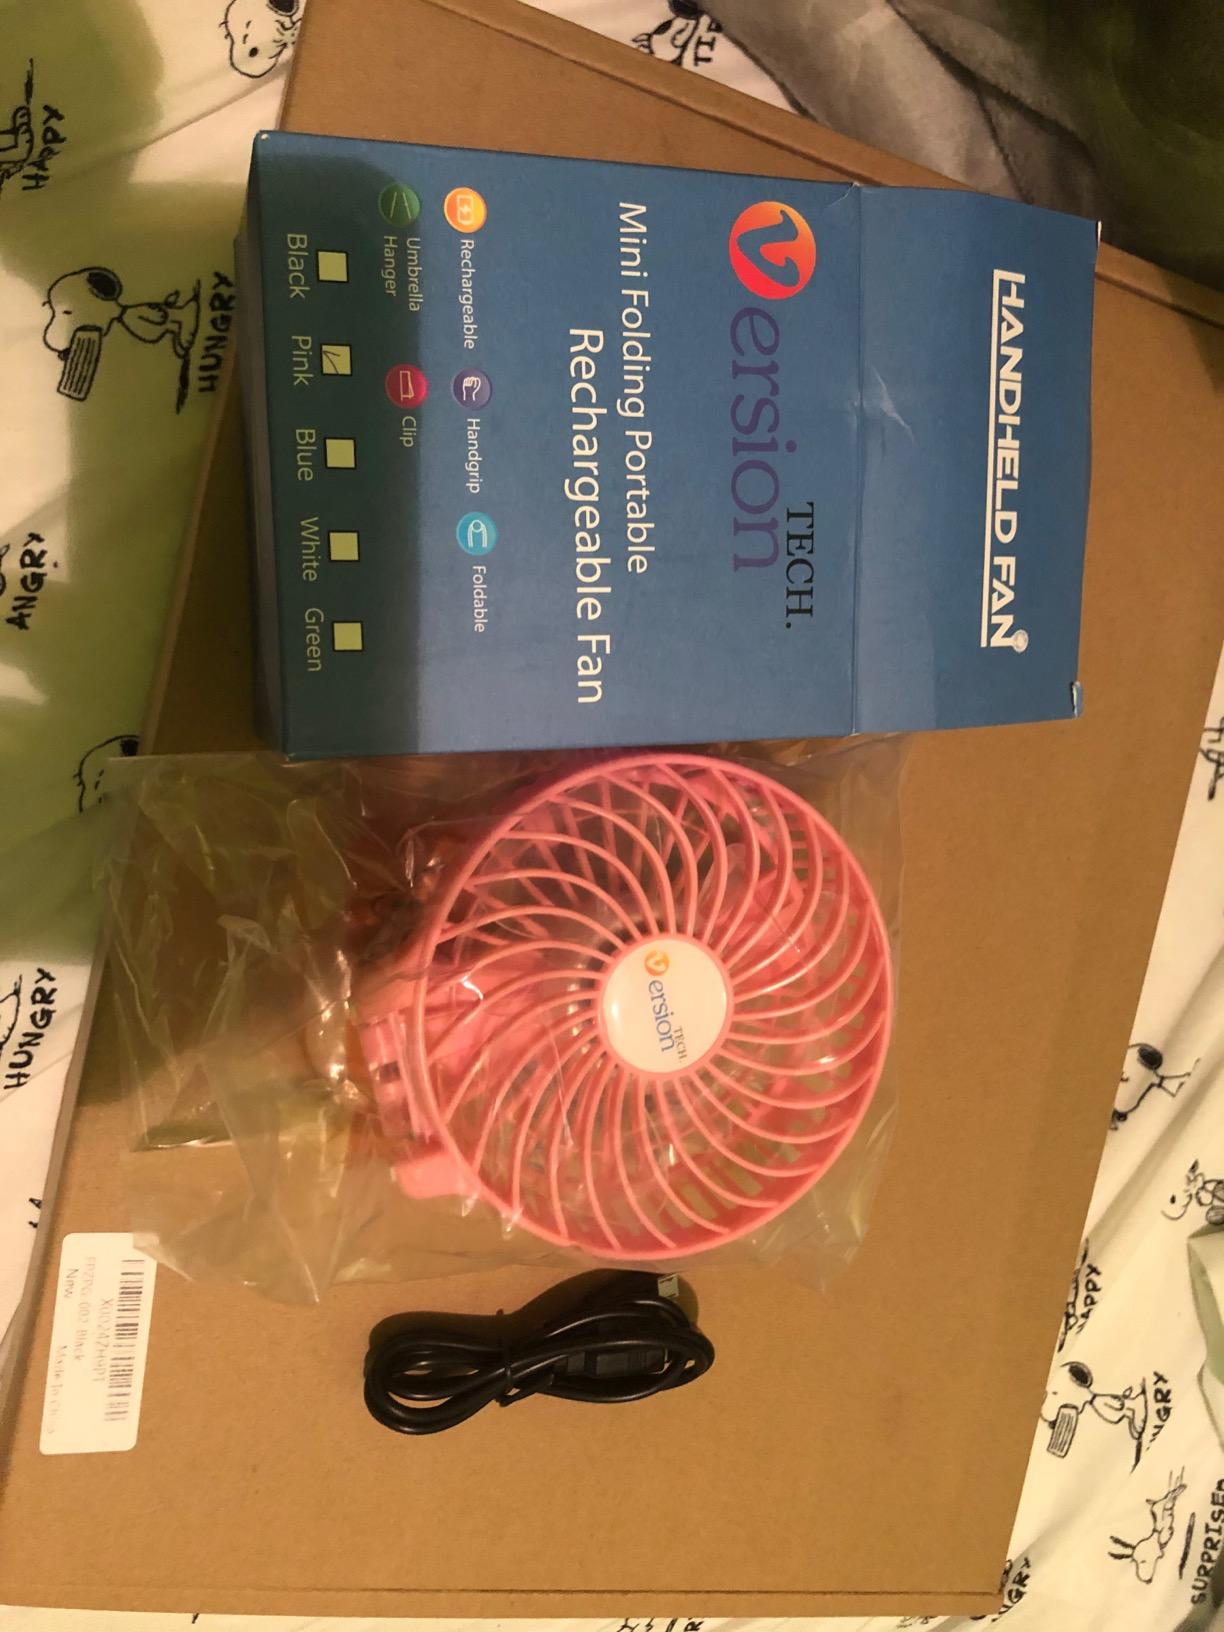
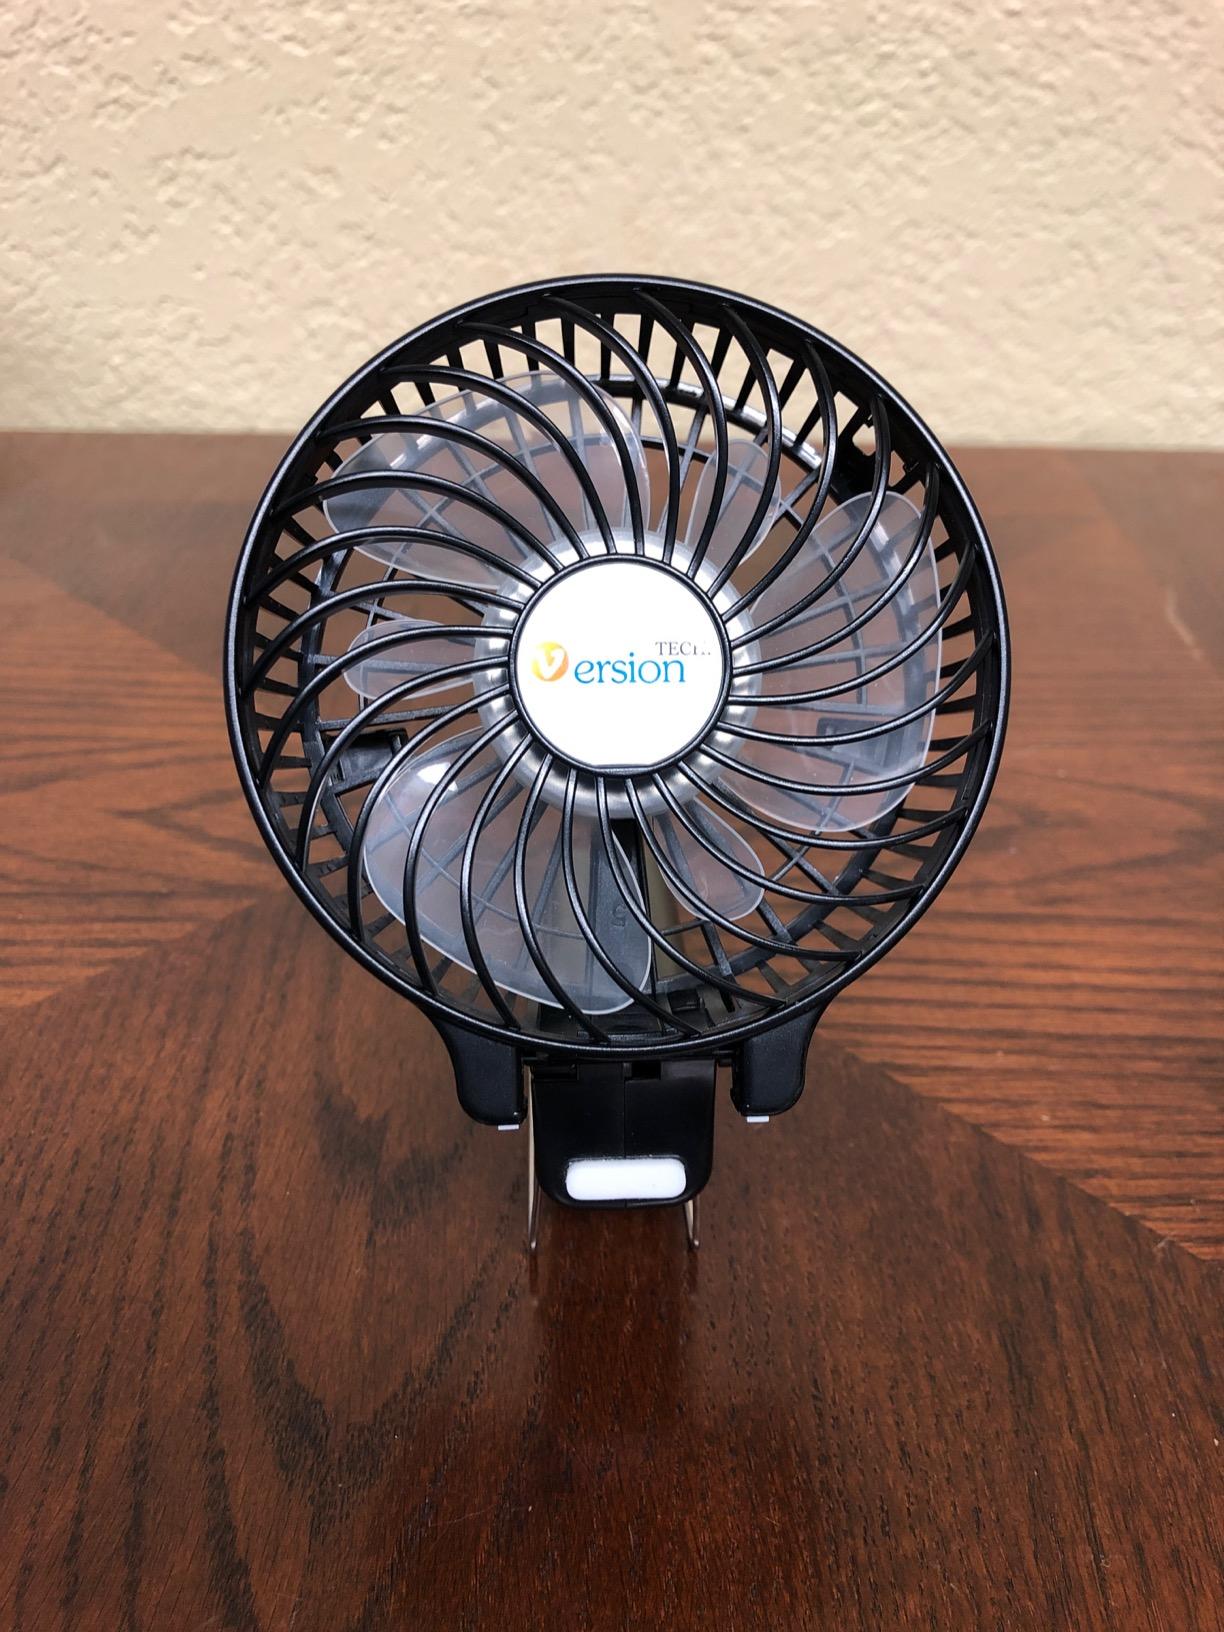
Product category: fan
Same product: no